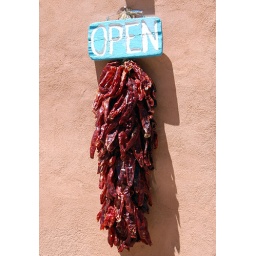
String of red chiles used as part of an &amp;quot;open&amp;quot; sign in Taos, NM, July 2009.